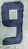
Number: 9